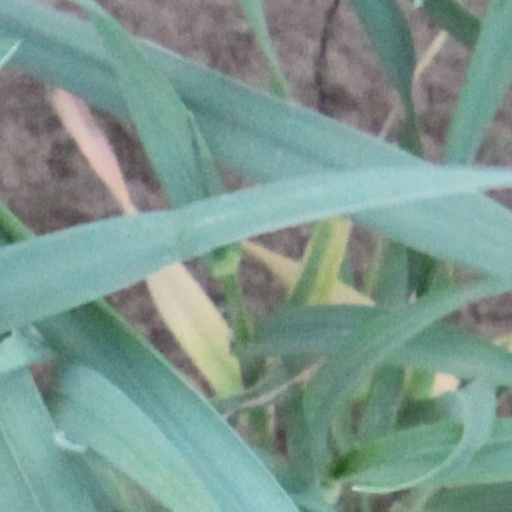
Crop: wheat